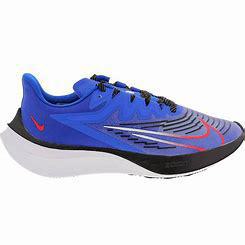
Brand: Nike
Model: Zoom Gravity